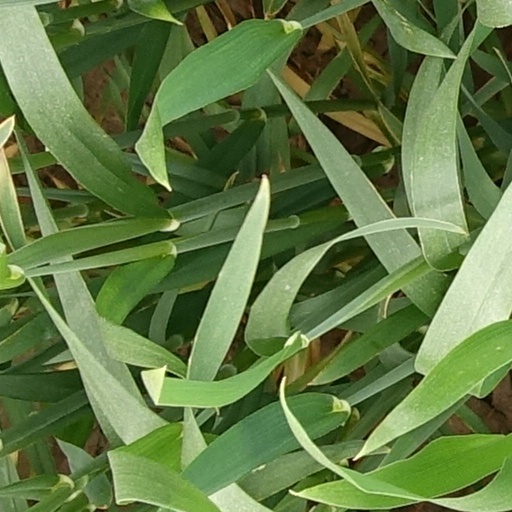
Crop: wheat